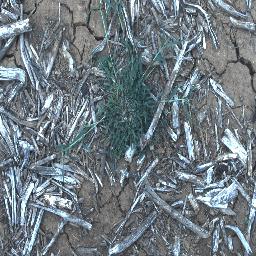
Label: negative